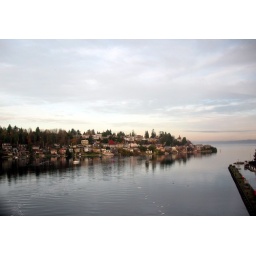
On the train bridge over the Locks